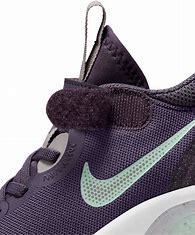
Brand: Nike
Model: Explor Next Nature